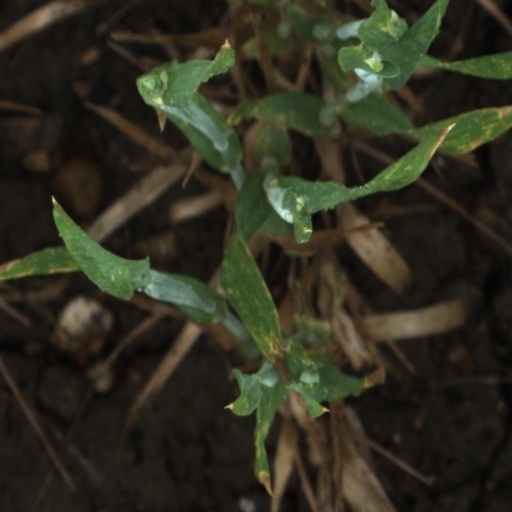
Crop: wheat